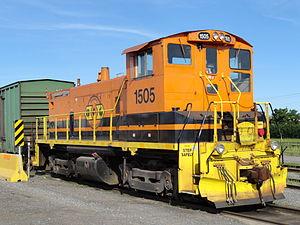
Les Chemins de fer Québec-Gatineau est un chemin fer qui opère 450 km d'une ancienne ligne du Canadien Pacific entre Québec, Trois-Rivières, Laval, Lachute et Gatineau. Il fut acquis en 1997 par la filiale canadienne de Genesee & Wyoming Inc..